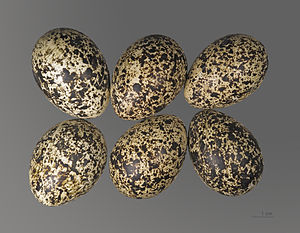
Fjeldrype
Lagopus muta
Fjeldrype er en hønsefugl i gruppen af skovhøns.